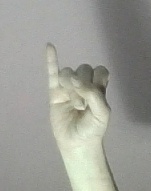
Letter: meem